Atsuhime (TV series)

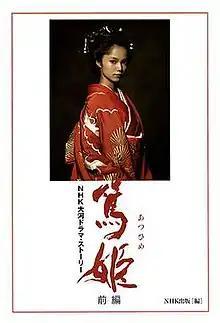

is a 2008 Japanese historical drama television series. It is the 47th NHK taiga drama. It aired from January 6 to December 14, 2008, and ran a total of 50 episodes. The drama chronicles the life of Tenshō-in, based on Tomiko Miyao's 1984 novel . Viewership for "Atsuhime" was high; the series received an average rating of 24.5%, the highest rating received by a taiga drama since "Hideyoshi" in 1996.